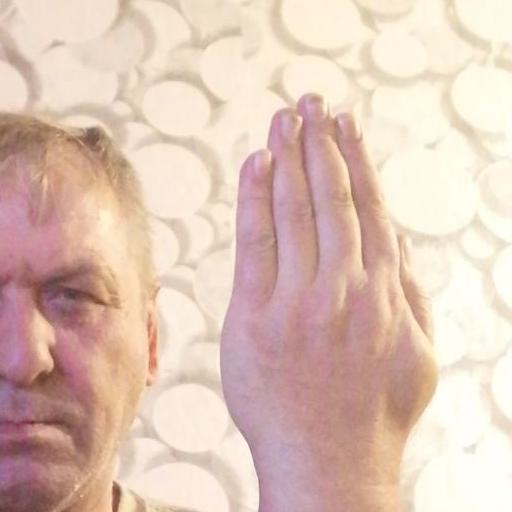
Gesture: stop_inverted